2012 Quicken Loans 400

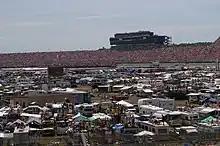
Michigan International Speedway, where the race was held.

The 2012 Quicken Loans 400 was the 15th of 36 scheduled stock car races of the 2012 NASCAR Sprint Cup Series. It ran for 200 laps over a distance of , and was held on June 17, 2012, in Brooklyn, Michigan, at Michigan International Speedway, a superspeedway that holds NASCAR races. The standard track at Michigan International Speedway is a four-turn superspeedway. The track's turns are banked at eighteen degrees, while the front stretch (the location of the finish line) is banked at twelve degrees. The back stretch, has a five degree banking.